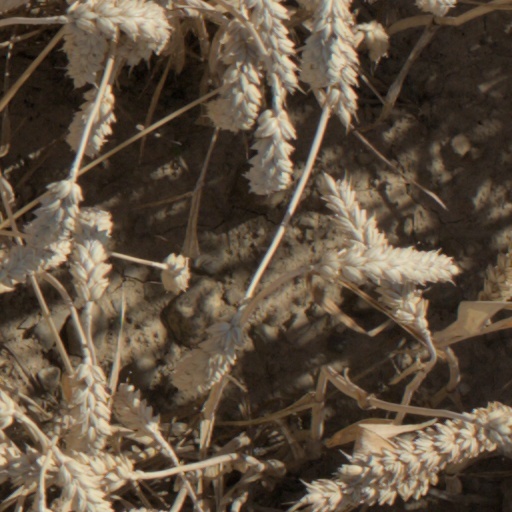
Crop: wheat